Mark Waid

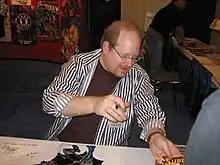
Waid at Wondercon 2006

Waid collaborated with artists Bryan Hitch and Paul Neary on "JLA" and the "JLA: Heaven's Ladder" (Oct. 2000) one-shot.